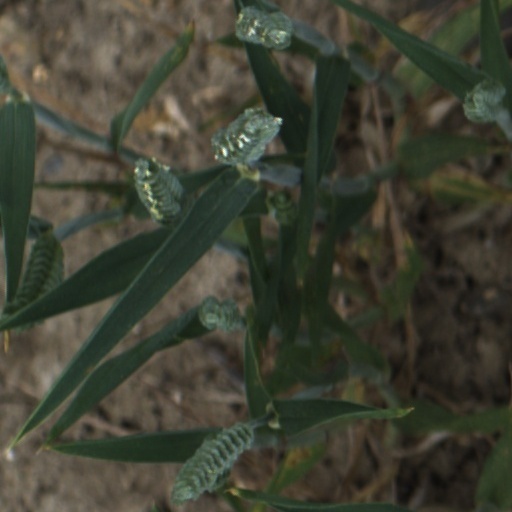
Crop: wheat